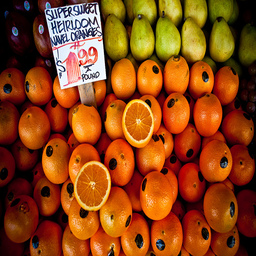
Label: Orange